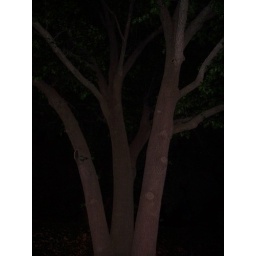
really cool tree in the yard of a 70yr. old house